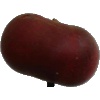
Label: Nectarine Flat 1